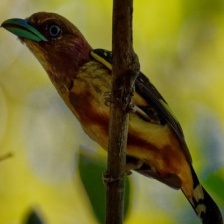
Species: BANDED BROADBILL
Scientific name: EURYLAIMUS JAVANICUS